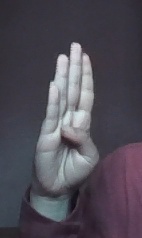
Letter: kaaf